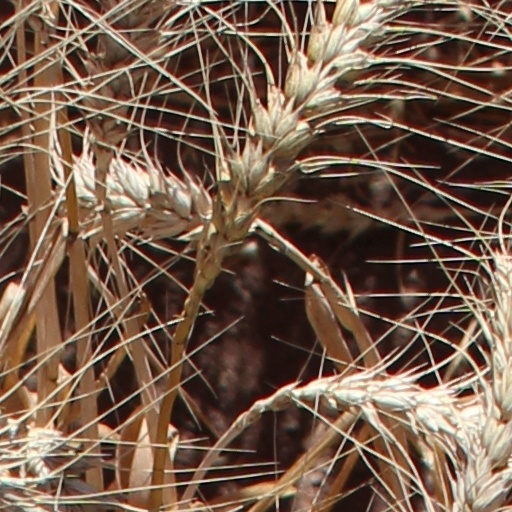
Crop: wheat